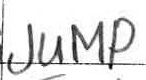
Label: jump